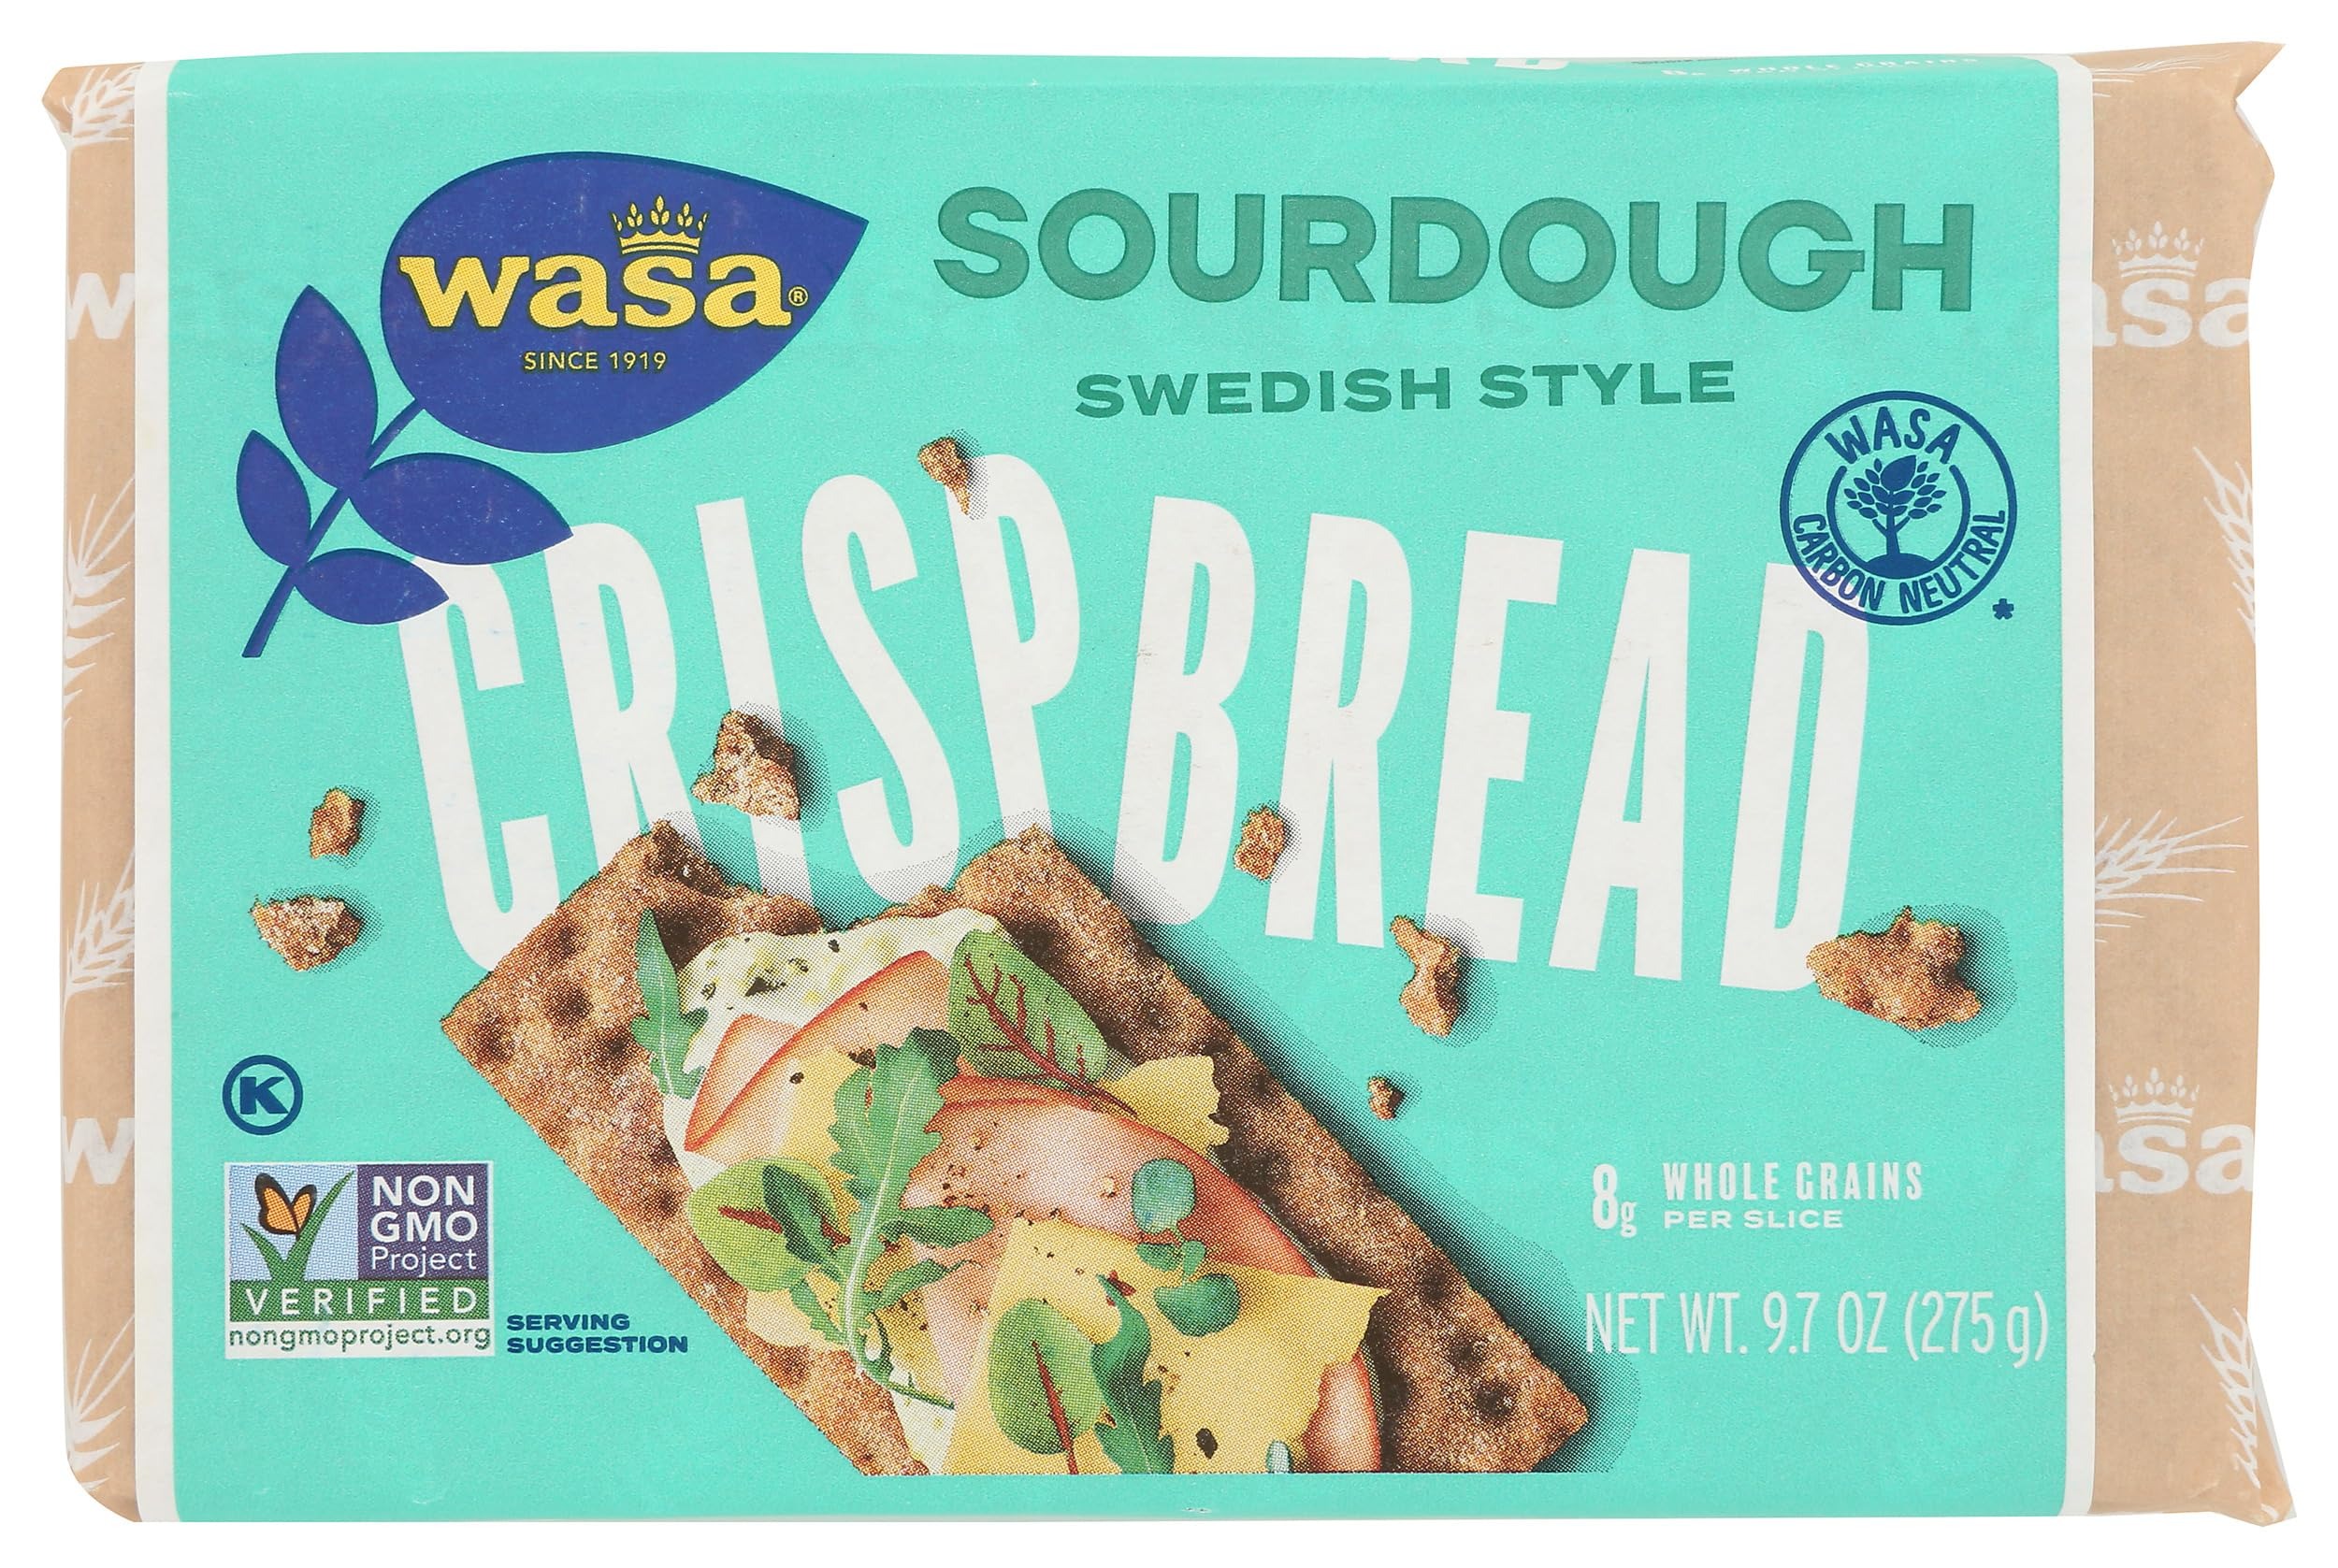
Item Name: WASA Sourdough Rye Crispbread, 9.7 OZ
Bullet Point 1: Kosher certified
Bullet Point 2: Packed with whole grain goodness
Bullet Point 3: This low-fat bread alternative is more popular than ever and is still baked according to traditional recipe
Bullet Point 4: Wasa Crispbread is a health food that doesn't taste like a health food
Bullet Point 5: Wasa is the world's largest producer of flatbread
Product Description: Candy Snacks
Value: 9.7
Unit: Ounce

Price: 4.39